Wearable computer

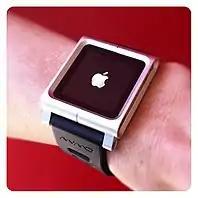

In 1993, the Private Eye was used in Thad Starner's wearable, based on Doug Platt's system and built from a kit from Park Enterprises, a Private Eye display on loan from Devon Sean McCullough, and the Twiddler chording keyboard made by Handykey. Many iterations later this system became the MIT "Tin Lizzy" wearable computer design, and Starner went on to become one of the founders of MIT's wearable computing project. 1993 also saw Columbia University's augmented-reality system known as KARMA (Knowledge-based Augmented Reality for Maintenance Assistance). Users would wear a Private Eye display over one eye, giving an overlay effect when the real world was viewed with both eyes open. KARMA would overlay wireframe schematics and maintenance instructions on top of whatever was being repaired. For example, graphical wireframes on top of a laser printer would explain how to change the paper tray. The system used sensors attached to objects in the physical world to determine their locations, and the entire system ran tethered from a desktop computer.